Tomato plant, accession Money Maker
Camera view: bottom (45 deg); turntable rotation: 60 degrees
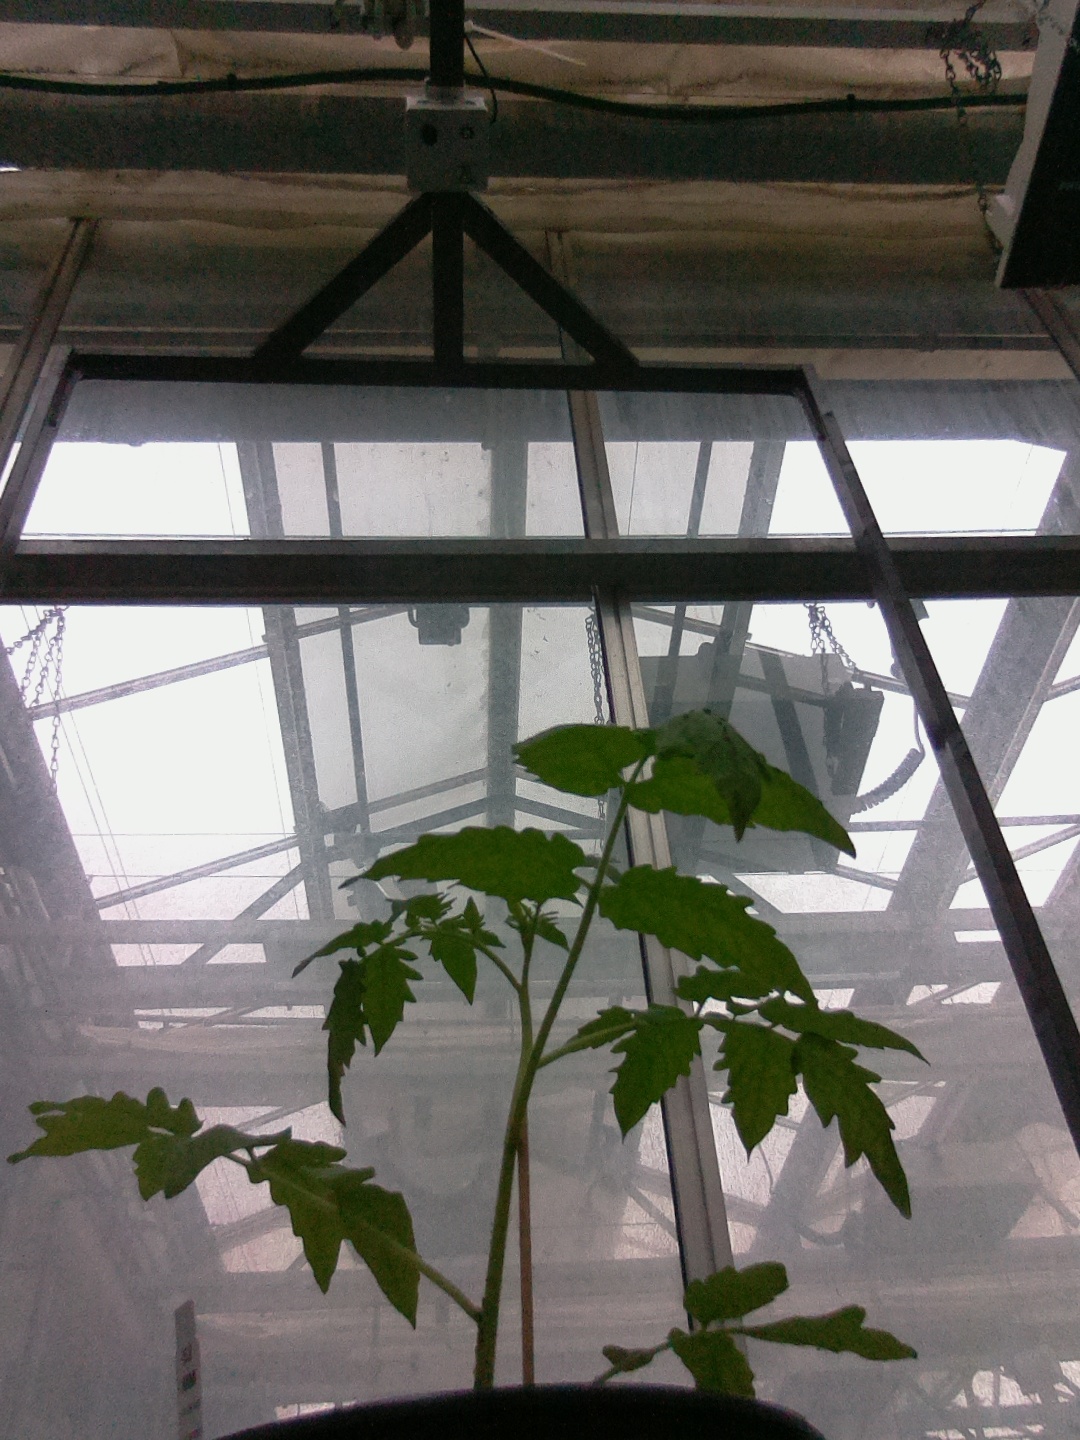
BBCH growth stage 13: 6 of true leaves visible